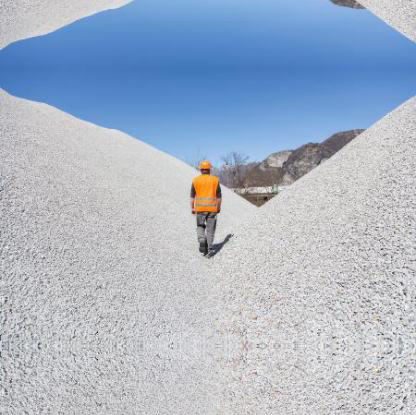
Objects in the image:
label: helmet